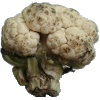
Label: Cauliflower 1